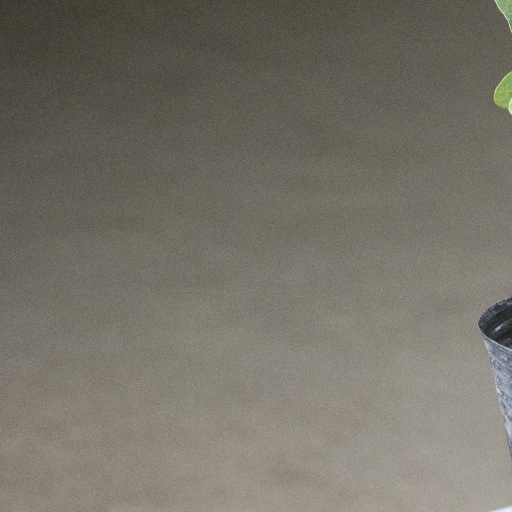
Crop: soybean